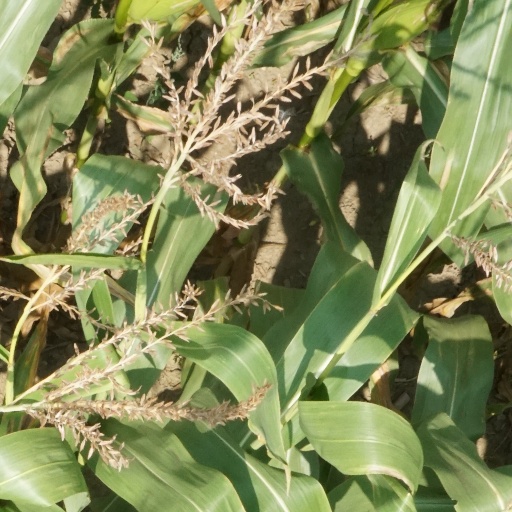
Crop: maize; corn